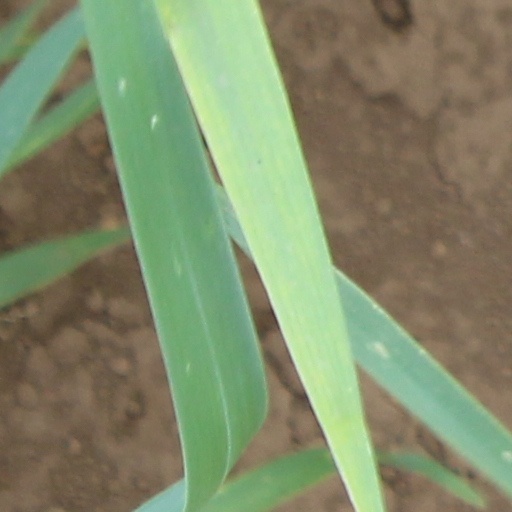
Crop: wheat